Bipasha Basu

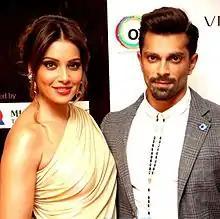
Basu with her husband Karan Singh Grover in 2015

One of the most popular actresses of 2000's in Hindi cinema. In "Rediff.com"s "Best Bollywood Actresses", Basu was placed 3rd in 2005 and 7th in 2006. "Filmfare" placed her 7th and 9th in their "Top Ten Actresses" list of 2003 and 2004 respectively. "Rediff.com" placed her 2nd in its "Bollywood's Most Beautiful Actresses" list. She appeared in "Forbes India" 2012 Celebrity 100 list, where she placed 25th with an estimated annual income of .